Leicester

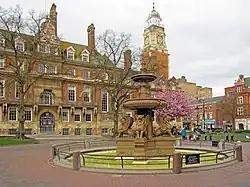
Leicester Town Hall, completed in 1876

In 1927, Leicester again became a cathedral city on the consecration of Church as the cathedral. A second major extension to the boundaries following the changes in 1892 took place in 1935, with the annexation of the remainder of Evington, Humberstone, Beaumont Leys, and part of Braunstone. A third major revision of the boundaries took place in 1966, with the net addition to the city of just over . The boundary has remained unchanged since that time.